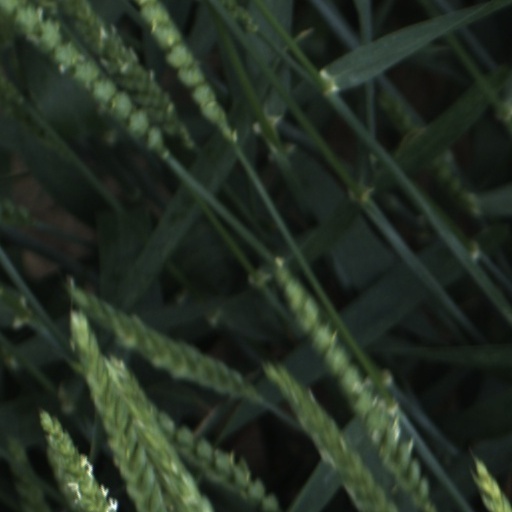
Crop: wheat